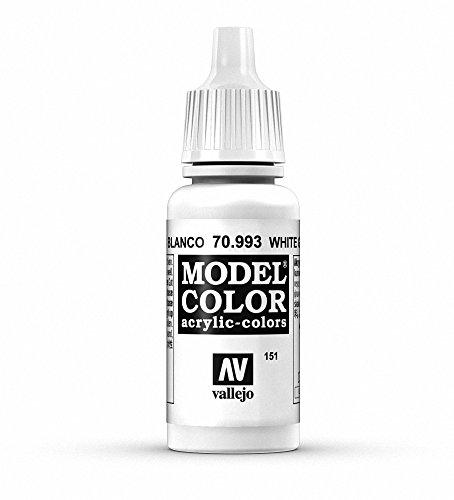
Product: Vallejo Acrylic Paint, White Grey
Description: Great Condition.
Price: $9.13
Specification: ProductDimensions:0.8x0.8x3inches|ItemWeight:0.96ounces|ShippingWeight:0.96ounces(Viewshippingratesandpolicies)|DomesticShipping:ItemcanbeshippedwithinU.S.|InternationalShipping:ThisitemcanbeshippedtoselectcountriesoutsideoftheU.S.LearnMore|ASIN:B00234FWEA|Itemmodelnumber:VJ70993|Manufacturerrecommendedage:8months-15years